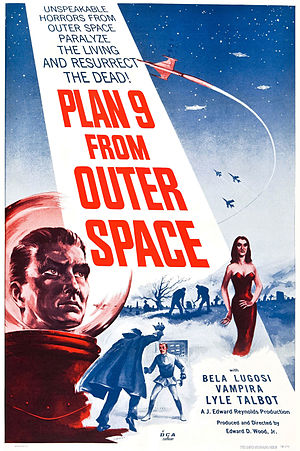
Science fiction-film
Plakat for science fiction filmen Plan 9 from Outer Space
Science fiction-film er en filmgenre, der bruger ting fra fantastisk litteratur baseret på science fiction, der ikke nødvendigvis er accepteret som værende naturvidenskabelige faktum som fx rumvæsener og tidsrejser.